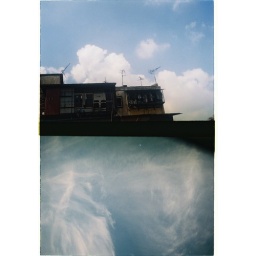
000069...how to make my home fly upon clouds in the big big sky